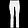
Label: Trouser